Kirklington, Nottinghamshire

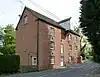
Kirklington Mill

Kirklington is a village and civil parish in the Newark and Sherwood district of Nottinghamshire, England. The population as of the 2011 census was 400, falling to 388 at the 2021 census. Kirklington lies on the A617 road between Newark (9½ miles to the east) and Mansfield (10 miles to the west).